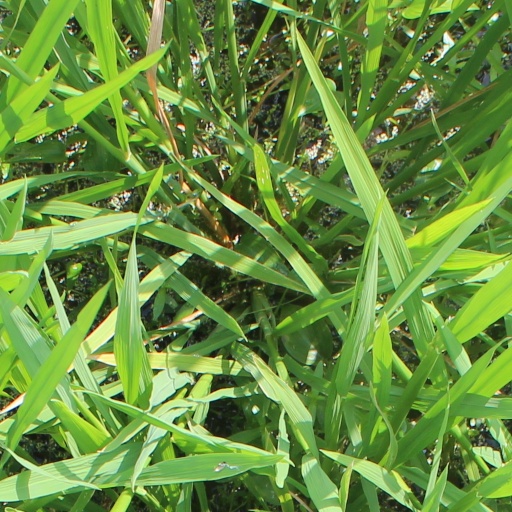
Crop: rice